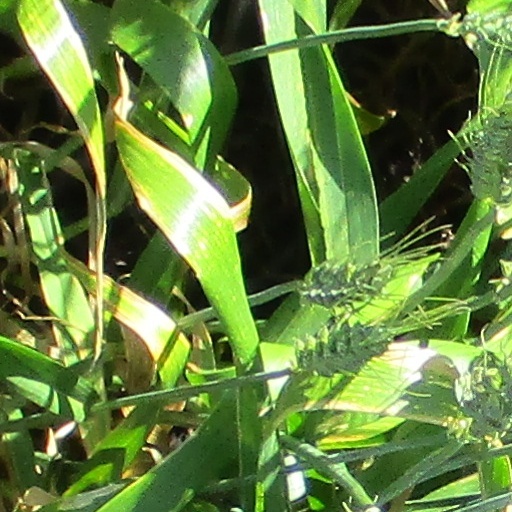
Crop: wheat